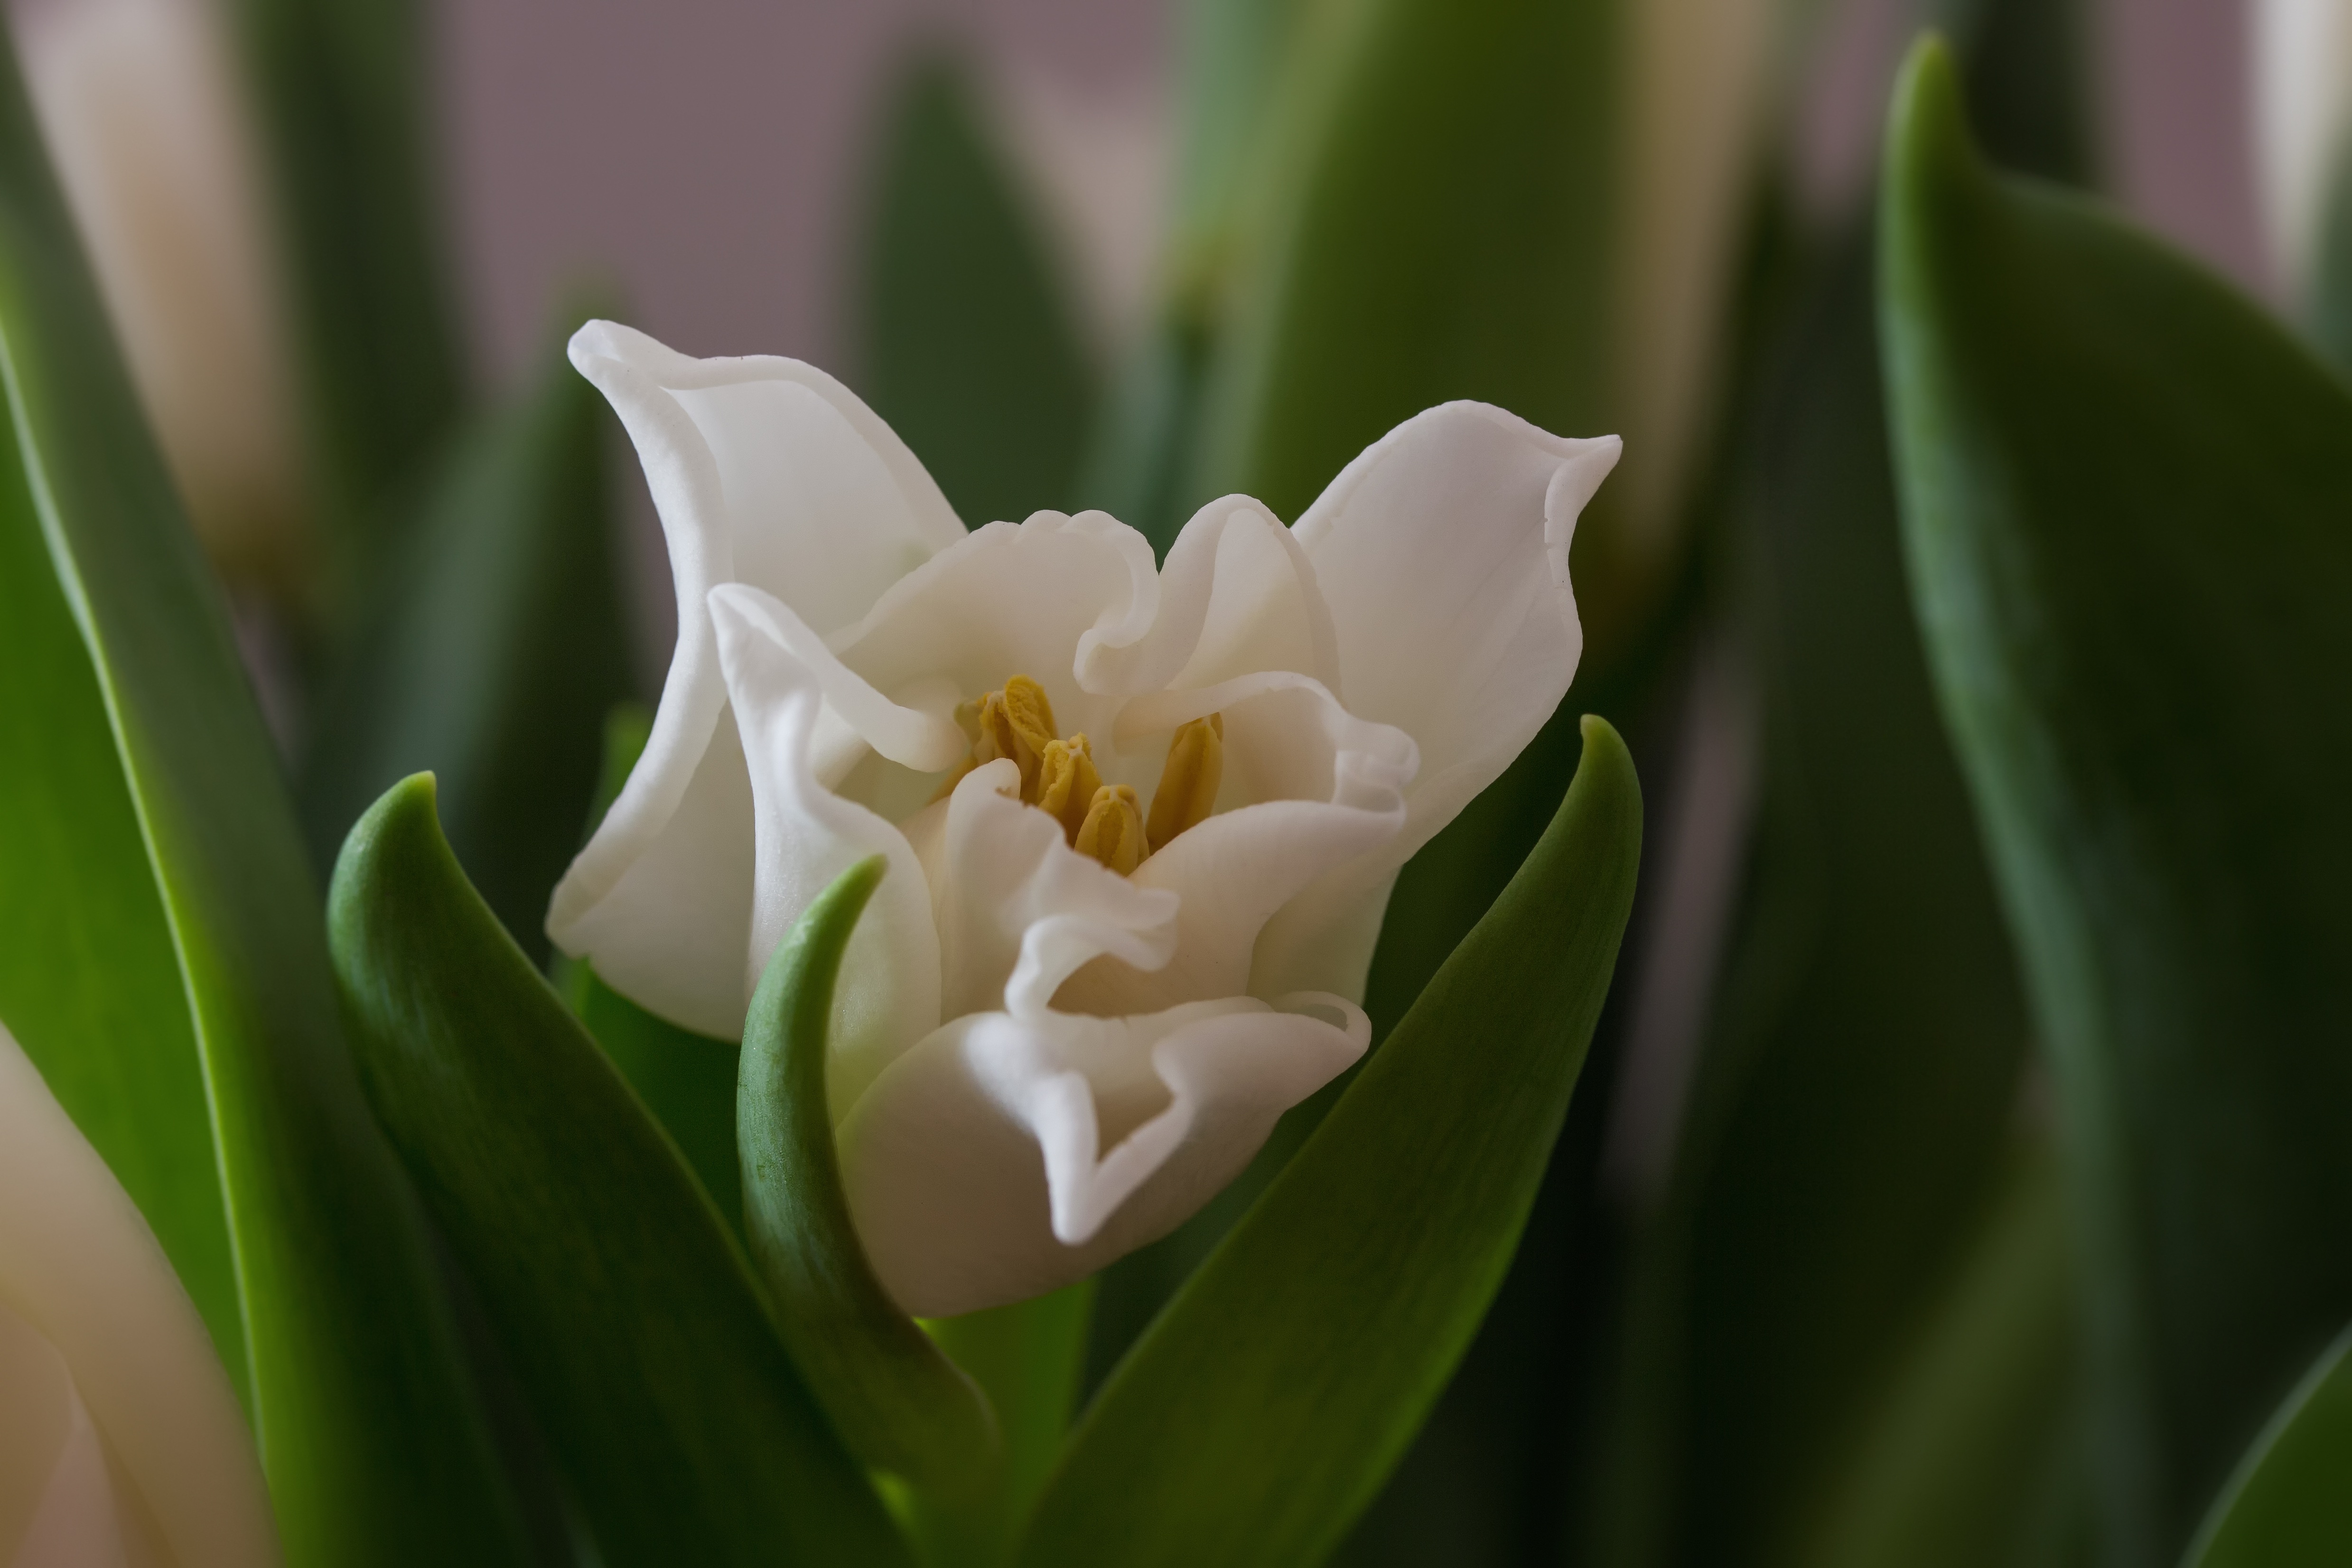
plant, flower, petal, tulip, spring, botany, flora, tulips, tulipa, macro photography, flowering plant, white tulips, plant stem, land plant, onion flowers